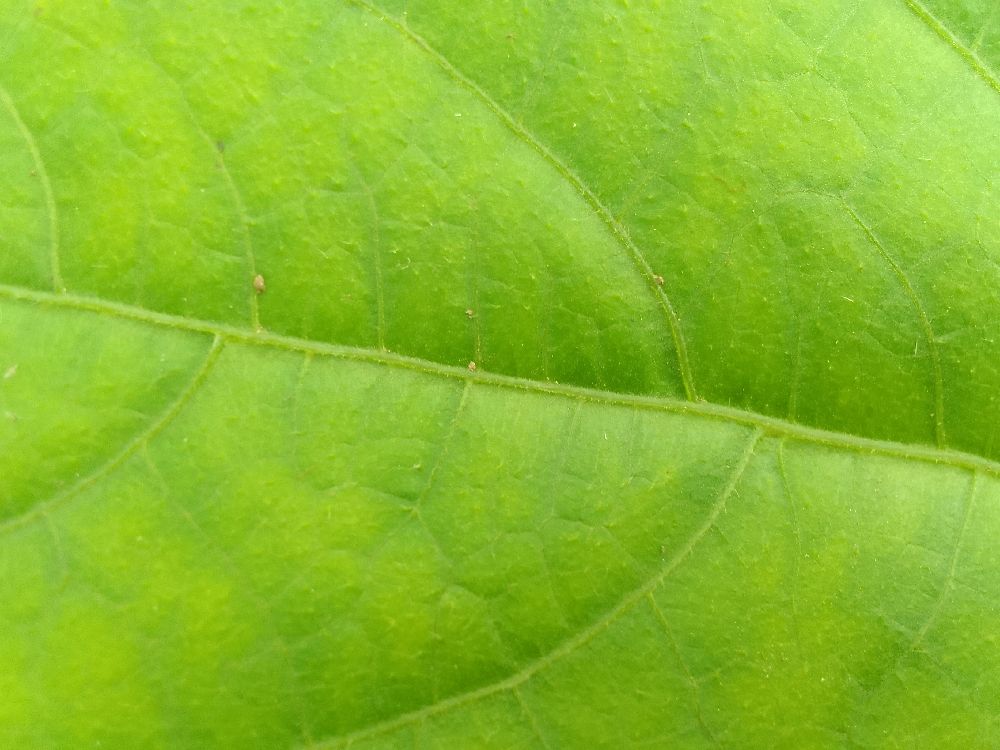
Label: healthy